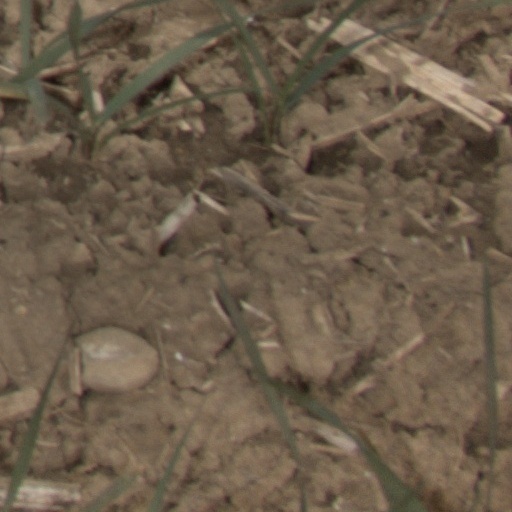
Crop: wheat